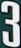
Number: 3